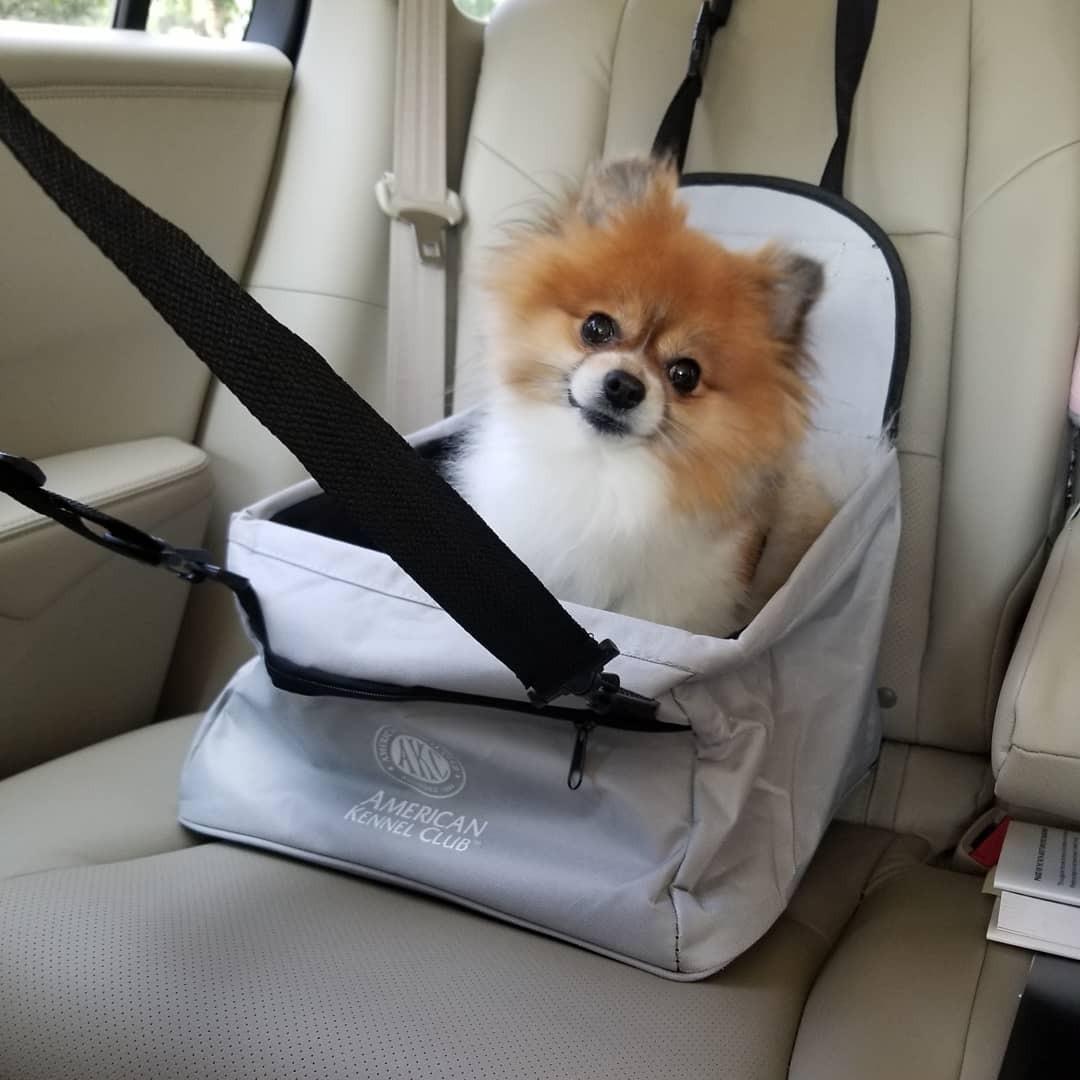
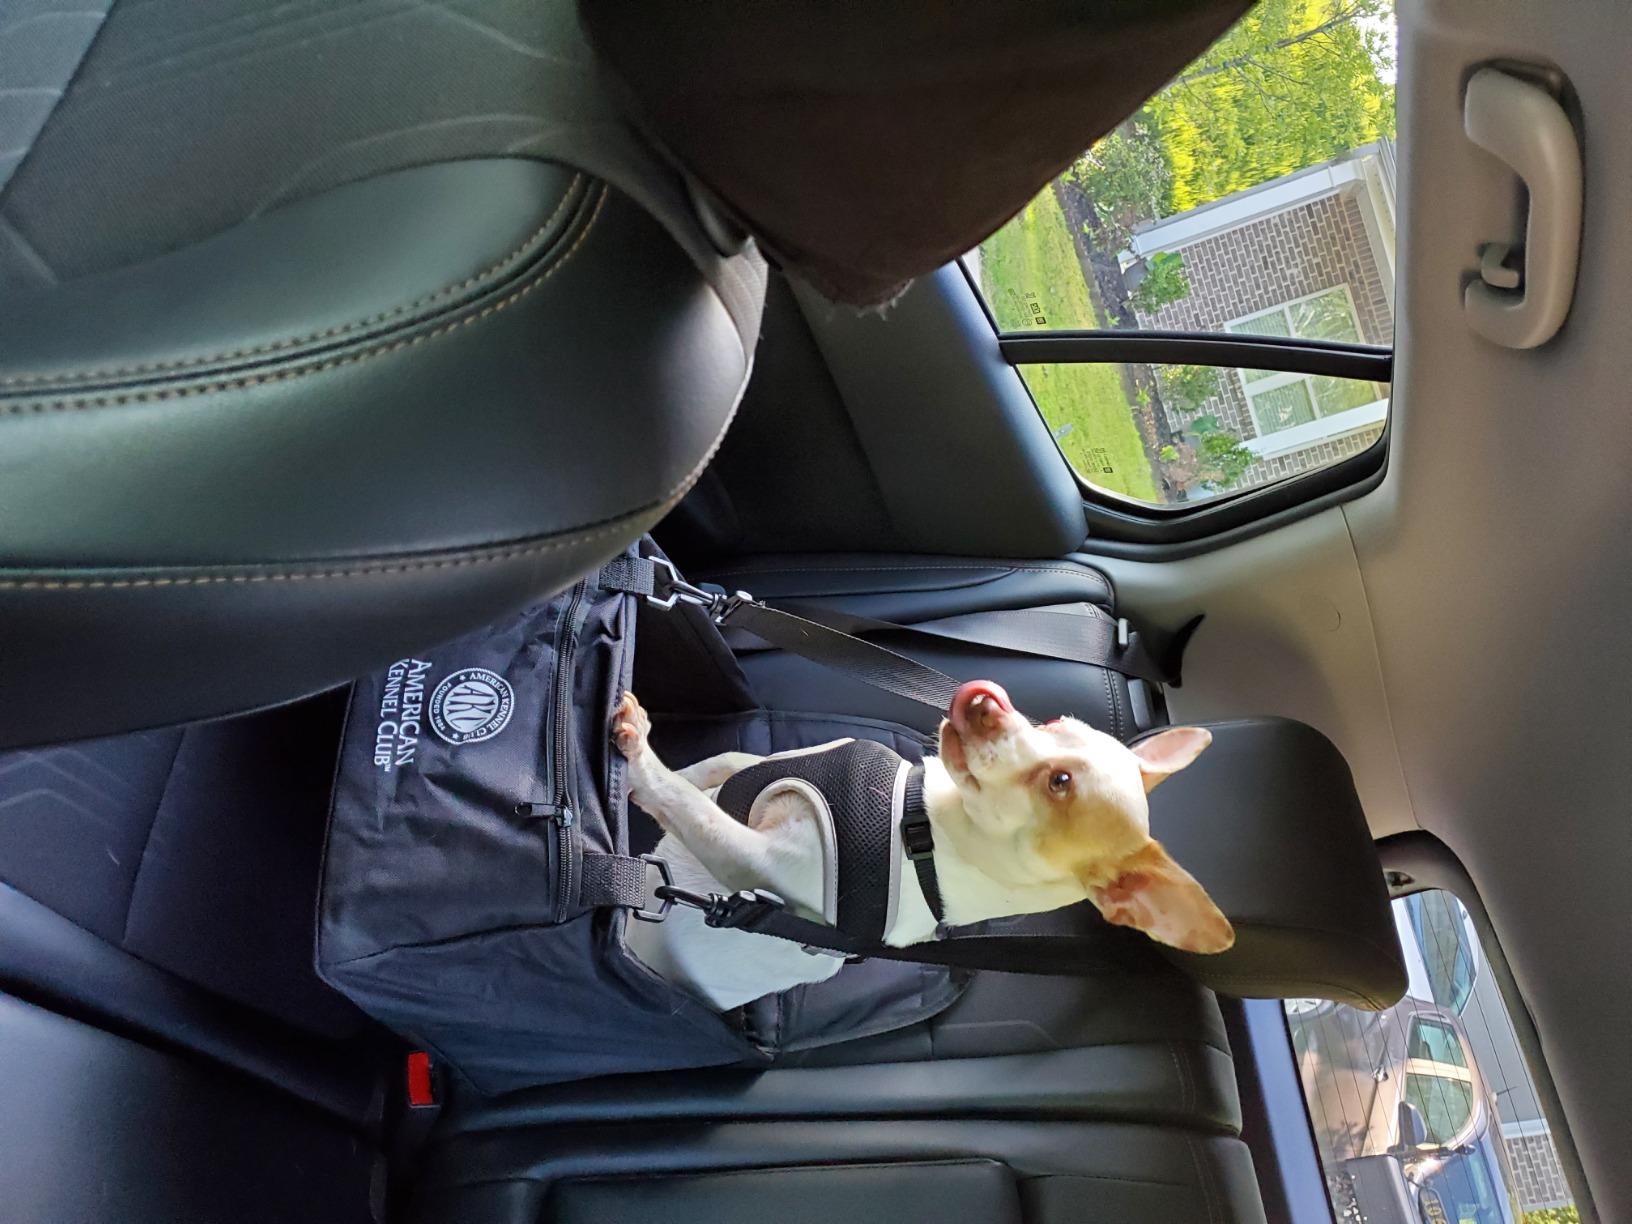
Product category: items_kennel
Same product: no